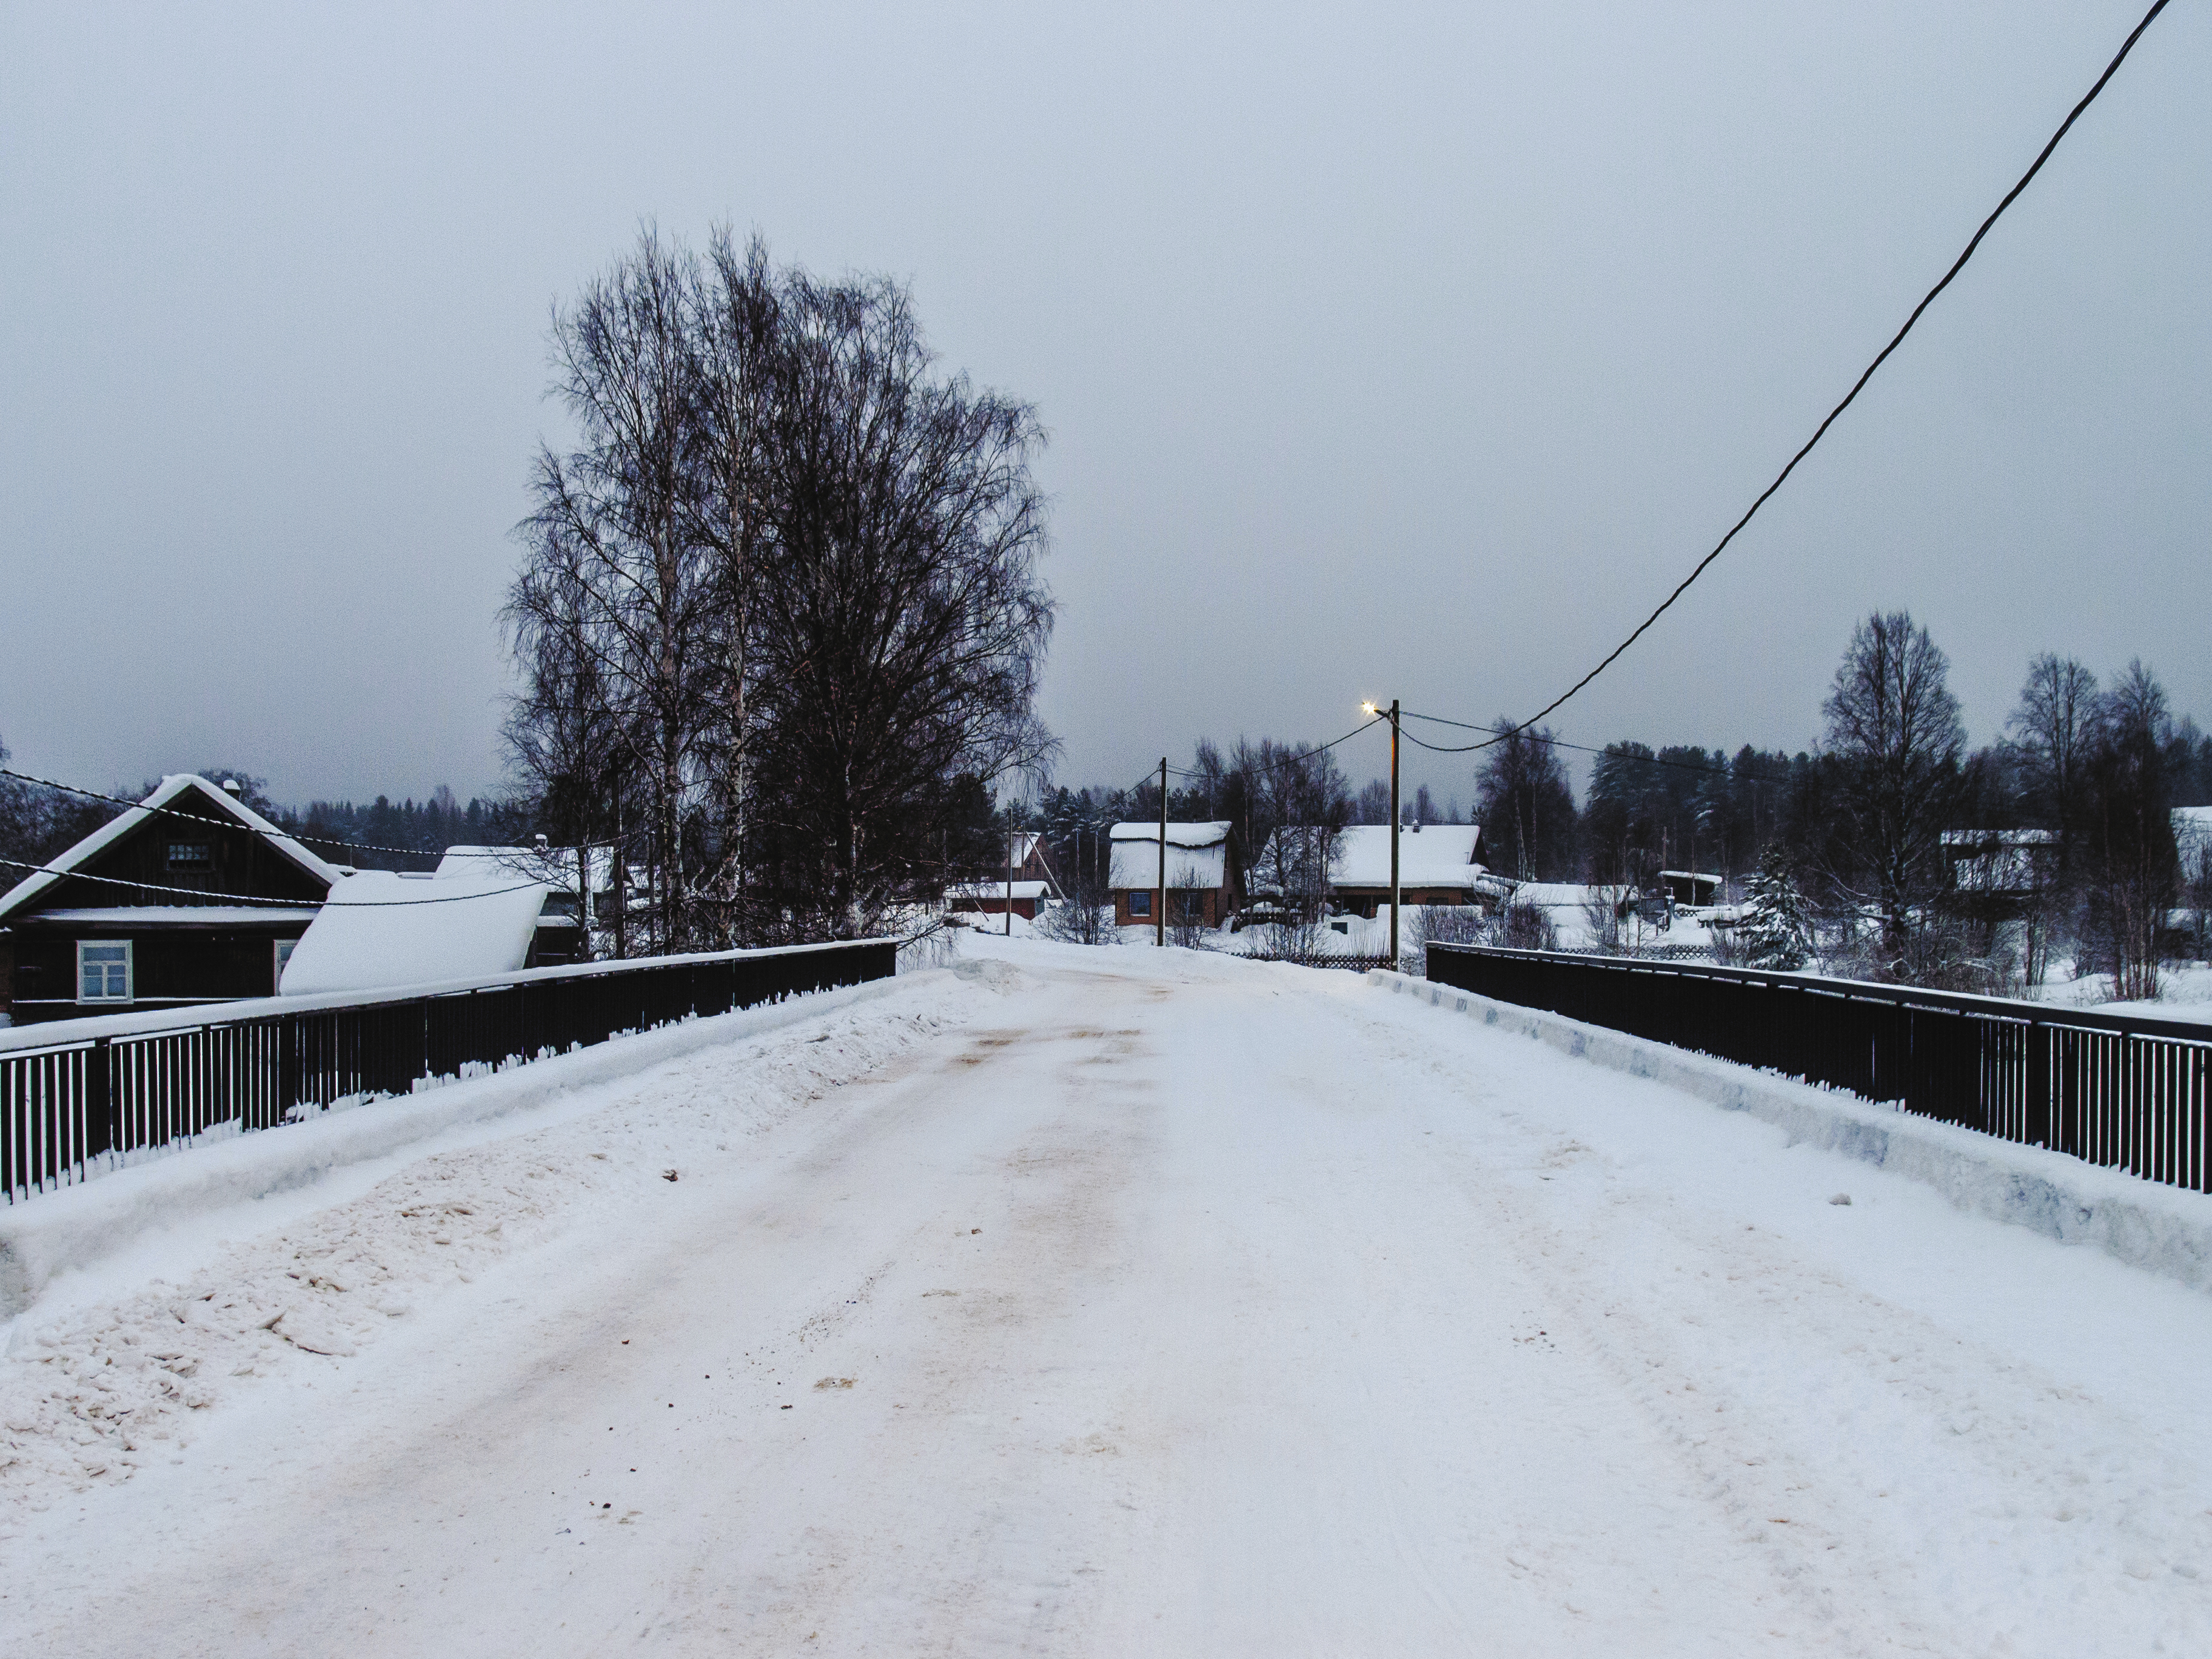
images, sky, building, snow, tree, fence, house, freezing, road surface, asphalt, slope, atmospheric phenomenon, neighbourhood, residential area, street light, rural area, road, split rail fence, landscape, overhead power line, wood, electricity, winter, roof, precipitation, event, monochrome, street, suburb, city, public utility, home, lane, nonbuilding structure, frost, bridge, home fencing, highway, wire, electrical supply, winter storm, ice, monochrome photography, transport, light fixture